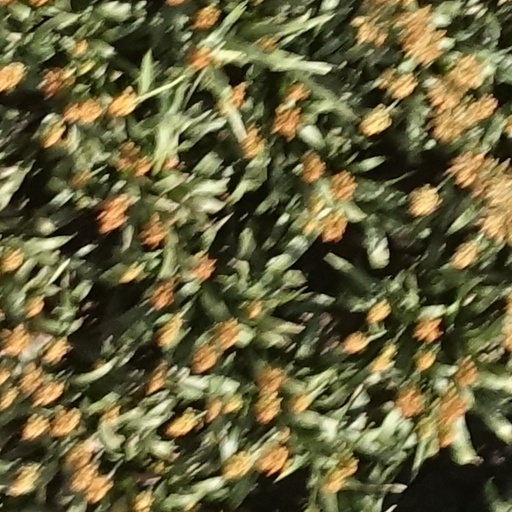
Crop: sorghum